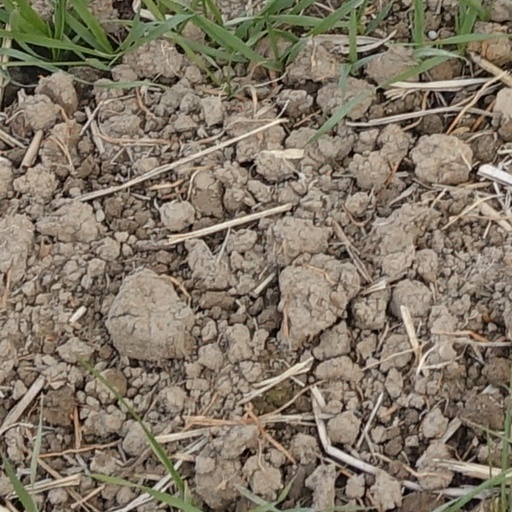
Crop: wheat